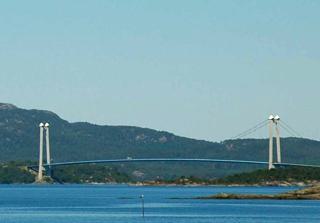
Building: Bømla Bridge
Country: Norway
Year built: 2001
Bridge in Stord and Bømlo, Norway Bømla Bridge Coordinates 59°44′13″N 5°22′37″E / 59.73694°N 5.37694°E / 59.73694; 5.37694 Carries Two lanes of County Road 542 One pedestrian/bicycle path Crosses Spissøysundet Locale Stord and Bømlo , Norway Official name Bømlabrua Maintained by Norwegian Public Roads Administration Characteristics Design Suspension bridge Total length 998 m (3,274 ft) Width 13 m (43 ft) Longest span 577 m (1,893 ft) Clearance below 36 m (118 ft) History Opened 30 April 2001 Statistics Daily traffic 3 581 AADT Toll Yes Location The Bømla Bridge ( Norwegian : Bømlabrua ) is a suspension bridge which crosses Spissøysundet between the islands of Nautøy in Stord Municipality and Spissøy in Bømlo Municipality , Norway . The bridge is 998 meters (3,274 ft) long, has a main span of 577 meters (1,893 ft) and a clearance below of 36 meters (118 ft). It carries two lanes of County Road 542 (former National Road 542) and a combined pedestrian and bicycle pathway. It is part of the Triangle Link , a fixed link which connects Stord to Bømlo, and both to the mainland at Sveio . Plans for a crossing arose in the 1960s, and was until the 1990s planned as a pontoon bridge further north. The Bømla Bridge entered the plans after the decision to combine the crossing with the Bømlafjord Tunnel . Construction started in 1999; the bridge cost 342 million Norwegian krone (NOK) and was opened for use on 30 April 2001. The bridge is a toll road . Background The motivation for the Triangle Link was the desire to have a fixed link between the islands of Stord and Bømlo. The first documented proposals were made in the 1960s and involved building a pontoon bridge across Stokksundet , inspired by the plans to build what would become the Nordhordland Bridge north of Bergen . In 1973, the municipal councils of Bømlo, Stord and Fitjar decided to launch a planning process, which concluded that a pontoon bridge between Sørstokken and Foldrøyholmen would be optimal. The report also considered bridges across the Fitjar Archipelago and a crossing via Spissøy and Føyno. There were protests from the shipping industry, which wanted to continue to use the strait for ship traffic. The islands were connected with a network of five ferry services: Skjersholmane–Valevåg connected Stord and Sveio, Skjersholmane–Utbjoa connected Stord and Vindafjord, Sagvåg–Siggjarvåg connected Stord and Bølmo, and Bømlo was connected to the mainland both by the Mosterhamn–Valevåg Ferry and the Langevåg–Buavåg Ferry . Plans for Stord Airport, Sørstokken were launched in the early 1980s. Thus the plans for a bridge crossing Stokksundet were again raised in 1982, this time by the industry on Bømlo, who would have to travel by ferry to reach the new airport. A committee was established in May 1983, which gave Engineer Harald Møyner the assignment of producing a new report. He launched three proposals: a pontoon or suspension bridge between Foldrøyholmen and Litlaneset ; a suspension bridge between Setraneset and Sokkbleikjo , which would terminate just south of the new airport; and a combined fixed link between Spissøy and Digernes, without passing via the Fitjar Archipelago . The latter proposal was the first time a fixed link to the mainland was proposed. The Civil Aviation Administration protested against a possible suspension bridge near the airport, but stated that one further away would be fine. A map of the Triangle Link and the ferry services it replaced Surveys of traffic patterns on Bømlo were undertaken by Vestland Public Roads Administration in 1984. Based on the result of the surveys and other feedback, the agency stated that it preferred a pontoon bridge between Foldrøyholmen and Sørstokken, north of the ferry between Bømlo and Stord. It was estimated to cost NOK 190 million, in addition to auxiliary roads for NOK 40 million. In 1982, plans were launched for a fixed link to the mainland further south, which would include a bridge over Digernessundet, a causeway and low bridge across Spissøysundet and a low bridge over Gassasundet. In addition, a tunnel would have to be built from Føyno to Sveio. This proposal was similar to the finalized Triangle Link. In 1985, an all-tunnel proposal, following the same route, was proposed. Hordaland Public Roads Administration stated that the proposals were unrealistic. The limited company Ytre Sunnhordland Bru- og Tunnelselskap AS (SBT) was founded in October 1986 by the municipalities of Bømlo, Stord, Fitjar and Sveio, Hordaland County Municipality and five banks. The Public Road Administration recommended a bridge solution in December 1986. SBT changed its name to Sunnhordland Bru- og Tunnelselskap, and a majority of the board shifted towards being in favor of a fixed link. The Norwegian Coastal Administration stated that they would not allow a pontoon bridge. On 26 June 1987, SBT decided to work towards permission to collect advanced tolls on the ferry services. The board unanimously supported the triangular proposal on 16 September, which was estimated to cost NOK 660 million. This was criticized by Hordaland Public Roads Administration, who stated that it would take longer time to plan, and thus complete, the Triangle Link. The deck seen driving eastwards From 1988, environmentalists started actively opposing the Triangle Link. The most active were the local chapter of the Norwegian Society for the Conservation of Nature and Nature and Youth , who stated that the road would have serious consequences for the local boat traffic to the recreational islands of Føyno and Nautøy. Instead, they recommended that the municipalities chose a pontoon bridge. Another opponent to the project was the Action Committee Against a Hasty Construction of the Triangle Link, who argued to delay the decision until after the 1991 municipal elections , to ensure that the municipal councils had backing in the public. Gisle Tjong stated that the risk in the project was large and that it was uncertain how long the tolls would last: they could just as well be 60 as 15 years. He instead wanted to collect tolls in advance. The Triangle Link was approved by the various municipal councils in February and March 1988. Hordaland Public Roads Administration still supported a pontoon bridge, and stated that two and a half years of work on a master plan had been wasted. A new master plan for the Triangle Link was published in early 1989. During late 1989, advance tolls on the ferries was approved by the municipal councils and the county council. They recommended that collection start on 1 July 1990, but this was not immediately supported by the government. In July 1991, the master plan was passed by the Council of State . On 10 December 1992, Parliament approved advanced payment of tolls on the ferry, which were made effective from 1 January 1993. Ticket prices increased with between NOK 10 and 12. This resulted in protests from the ferry employees who stated that they would have to collect the tolls which would remove their jobs. Work on the development plan started in 1992. It included safety and environmental improvements which increased the project's cost by NOK 200 million. In May 1994, the plans was made subject to consultative statements. On 11 June 1996, Parliament approved with 144 against 20 votes to build the Triangle Link. The original name proposal for the bridge was Bømlobrua ; this was later changed to Bømlabrua after input from the municipal councils and name committees. Construction The bridge The construction of the Bømla Bridge was undertaken as part of the same contract as the Stord Bridge, which was awarded in December 1998 to Triangle Contractors, a joint venture between NCC and HBG Steel Structures. Most of the work was carried out by NCC with HBG having responsibility for the steel parts of the deck and the cables. HBG had previously built the steel for the Osterøy Bridge , which opened in 1997. The responsibility for the cables was given to Brown Beach Associates and Hordaland Mekaniske Verksted (HMV). Construction started on 25 March 1999. After the pylons were completed on 20 December 1999, two catwalks were erected between them, with the constructors choosing two continuous catwalks instead of three separate pairs. Extra stability to the catwalks was achieved by building connections between the two. The cables were spun on-site using a reel because of the problems which had arisen using a bundle on the Great Belt Bridge in Denmark. This also allowed for cost savings, as the reels could be used twice. The cables were spun using air spinning with controlled tension, which allowed spinning with little space and with a crew with limited spinning experience. This involved installing a carrier which shuttles forward and back over the catwalk; it spins the upper side of the cable in the one direction and the lower side in the other direction. The system has two reel racks, each with four reels of wire. Each rack only uses one reel at a time, allowing for minimum down-time when changing reels. Wires were connected using pressure casing. The balance in the system is kept in place using a counterbalance tower. Spinning of the main cable started on 24 May 2000 and was concluded on 13 July. In all 11,600 kilometers (7,200 mi) of steel wire were used to create the cables for both bridges. It was the first time that on-site spinning was chosen in Norway, and it gave a cost saving of NOK 10 to 11 million. The cables consist of seven bundles which consist of 420 wires—each with a diameter of 5.35 millimeters (0.211 in). When compressed, this gives a diameter of 320 millimeters (13 in) and a quality of 1,570 megapascals . The fastening poles were delivered five weeks after schedule; a new mounting method was developed which allowed them to be installed in a quarter of the time, in part by using a helicopter, and the whole five-week delay was eradicated. This allowed the deck sections to be installed as scheduled. There arose problems with small holes being created in the coating; as these had also been found on the Great Belt Bridge, it was decided that nothing would be done with the issue. The bridge The deck sections were produced by HBG in Portonogro , Italy By Cimolai and transported first by truck from the plant to the port, and then by barge to Stord. Each section is 48 meters (157 ft) long and consisted of subsections 6 by 12 meters (20 by 39 ft) to allow for transport to the port. They were mounted using the crane ship Uglen , allowing an average of four sections to be installed per day. Construction was completed in September 2000, taking 550,000 man-hours and costing NOK 342 million. The bridge was taken into use on 30 April 2001, after the E39-section of the Triangle Link had opened on 27 December 2000. The bridge allowed two ferry services to terminate. The toll collection was scheduled to be completed on 30 April 2013. From that day a new toll plaza will open on Spissøy and finance upgrades to the road network on Bømlo. Specifications The Bømla Bridge is a 998-meter (3,274 ft) long suspension bridge with a 577 meters (1,893 ft) main span. It carries two lanes of County Road 542 (formerly National Road 542) and a combined pedestrian and bicycle path across Spissøysundet, connecting the islands of Nautøy and Spissøy. The bridge has a width of 13 meters (43 ft) and a clearance below of 36 meters (118 ft). It has two concrete pylons, each 105 meters (344 ft) tall, one on Brumsholmen on Stord, the other on the extreme east of Spissøy in Bømlo. The pylons consist of 2,780 cubic meters (98,000 cu ft) of concrete and 830 tonnes (820 long tons; 910 short tons) of steel. The deck between the towers consists of pre-built steel sections, each 48 meters (157 ft) long and 2.5 meters (8 ft 2 in) tall. They are connected to the main suspended cable, which is 360 millimeters (14 in) thick, 944 meters (3,097 ft) long and weighs 860 tonnes (850 long tons; 950 short tons), by vertical cables every 12 meters (39 ft). The bridge's vertical curvature has a radius of 5,206 meters (17,080 ft). The bridge weighs 2,168 tonnes (2,134 long tons; 2,390 short tons). In 2014, the bridge had an average 3,581 vehicles per day. References